Adalbert Eledui

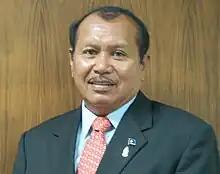
Eledui in 2009

Adalbert Eledui (1948 – December 14, 2010) was a member of the Senate of Palau until his death in office. He was a sergeant major and served in the United States Army for 23 years. He was a founding member of the Palau Conservation Society and as a senator in congress helped establish the Coral Reef Research Center.